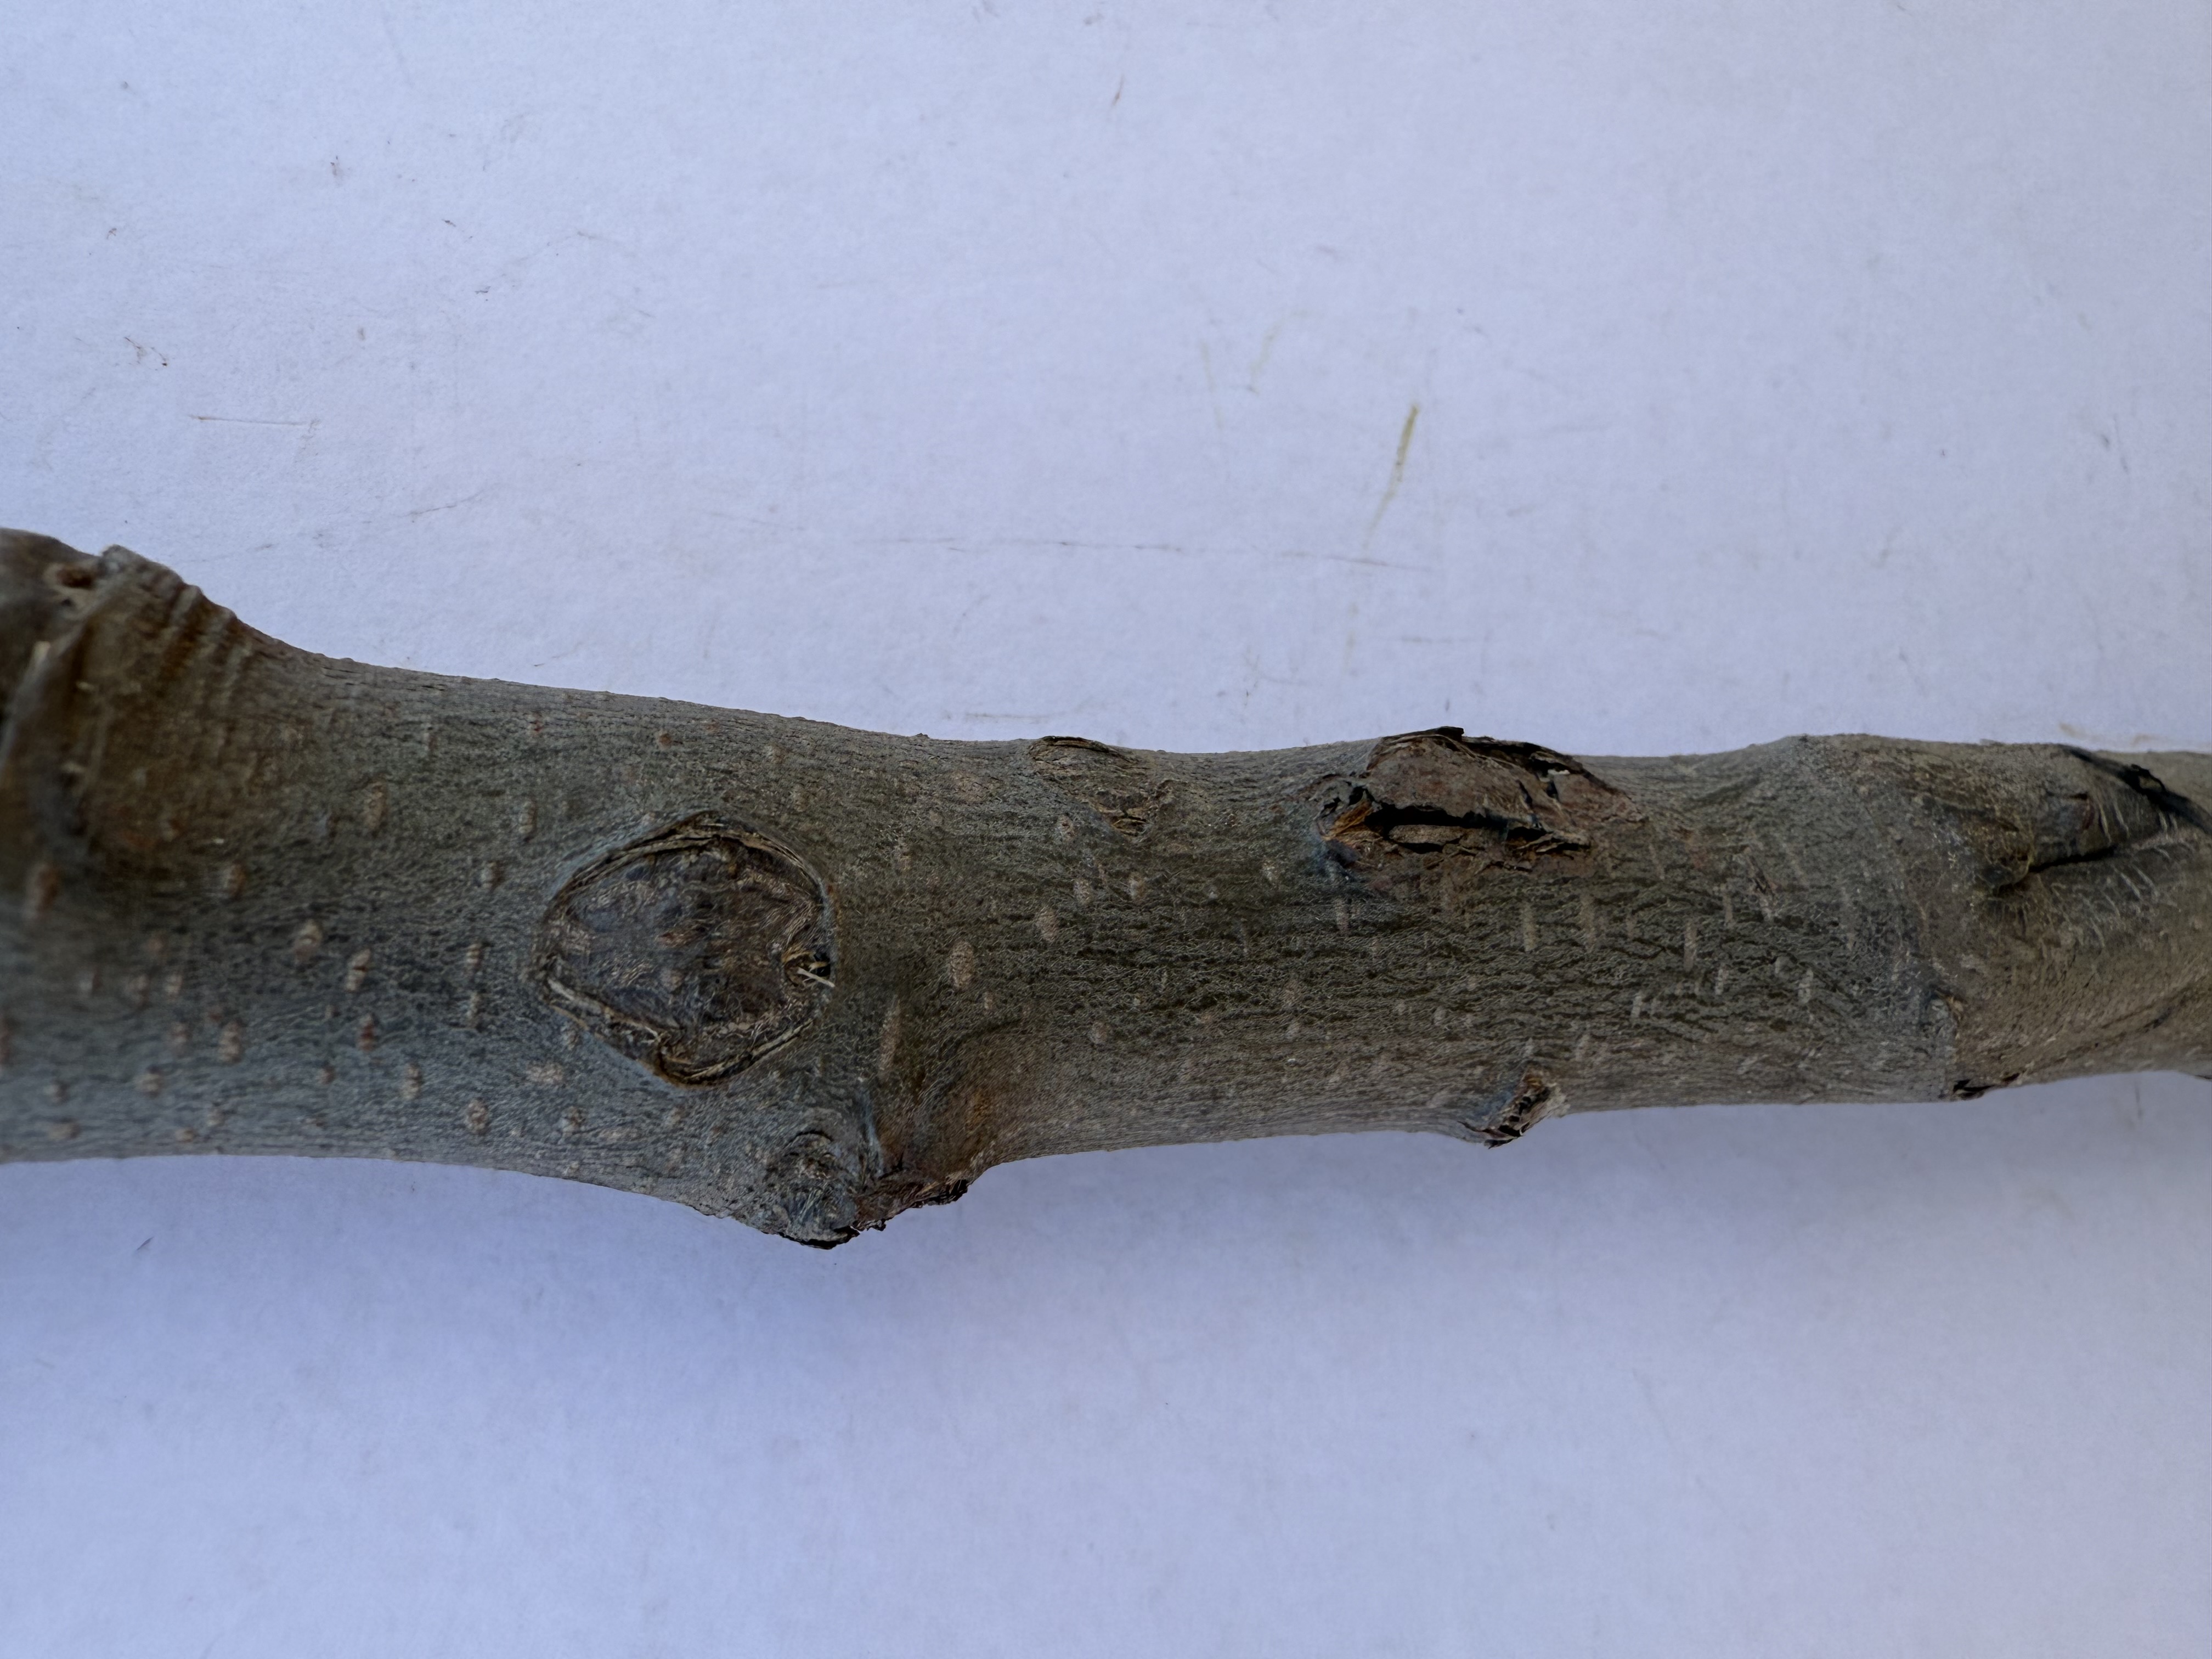
Variety: Esme Quince